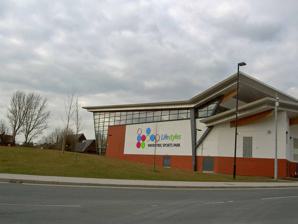
Building: Wavertree Sports Park
Country: United Kingdom
Year built: 2008
Sporting, exercise and leisure complex in Liverpool, UK Wavertree Sports Park Location Wavertree , Liverpool , Merseyside Coordinates 53°23′49″N 2°55′30″W / 53.397°N 2.925°W / 53.397; -2.925 Owner Liverpool City Council Operator Lifestyles Wavertree Sports Park is a large sporting, exercise and leisure complex located in the Wavertree area of Liverpool , England . The sports park is home to the Liverpool Aquatics Centre, Liverpool Tennis Centre and Wavertree Athletics Centre alongside numerous other health and fitness related facilities. Liverpool Tennis Centre Liverpool Tennis Centre has six indoor acrylic tennis courts and six outdoor macadam tennis courts, four of which are floodlit.  The venue was built with funding from the Lawn Tennis Association, Sport England and Liverpool City Council.  It has hosted major tennis competitions, including the Liverpool International Tennis Tournament in 2003 and the Nike Junior International in 2013 and 2014. Until recently, the Centre was closed to the public during the day but is now open from 9.00am every day for coaching and pay-and-play customers. Liverpool Aquatics Centre The Liverpool Aquatic Centre is a £17million development. It opened on 15 March 2008. The development has two swimming pools, one Olympic standard 8-lane 50 metre pool and a smaller four lane 20m pool. It cost £2.1million to maintain in 2008. To fund the build, £13m was borrowed by Liverpool City Council. The final bill will be £31m, once the debt is repaid in 2008, at a cost of £1.3m a year. Wavertree Athletics Centre Exterior athletics track The Wavertree Athletics Centre was a training facility for the 2012 Summer Olympics. The capacity of the athletics stadium is 480. There is an outdoor 8 lane 400 metres synthetic running track and an interior 4-lane 60 metre track. It is home to Liverpool Harriers and Athletic Club. The stadium hosted the first ever baseball World Cup game in 1938. References ^ http://www.colsc.net/htm/lac.htm ^ a b Bartlett, David (31 January 2009). "Liverpool's Olympic swimming pool cost taxpayers £1.5m" . Liverpool Daily Post . ^ "Olympic training venues - North West" . BBC. 3 March 2008 . ^ "Liverpool Harriers" . External links Official website Run Track Directory v t e Buildings and structures in Liverpool , England Skyscrapers and highrises 1 Princes Dock Alexandra Tower Beetham Tower The Lexington Municipal Buildings New Hall Place The Plaza Port of Liverpool Building Post & Echo Building Radio City Tower Royal Liver Building Unity Commercial Unity Residential West Tower Notable lowrises Albert Dock Traffic Office Alder Hey Children's Hospital Atlantic Tower Bank of England Bluecoat Chambers Britannia Adelphi Hotel Calderstones House Chinese Arch County Sessions House Crowne Plaza LJLA Cunard Building Empire Theatre Everton Water Tower Everyman Theatre, Liverpool Grand Central Hall Great North Western Hotel Hargreaves Building Homeopathic Hospital India Buildings International Slavery Museum James Parsons Building Liverpool Central Library Liverpool Cotton Exchange Building Liverpool Magistrates' Court Liverpool Playhouse Liverpool Town Hall Liverpool Women's Hospital The Lyceum Malmaison Mann Island Buildings Merseyside Maritime Museum Museum of Liverpool National Conservation Centre One Park West Oratory Oriel Chambers Philharmonic Dining Rooms Philharmonic Hall Prudential Assurance Building Queen Elizabeth II Law Courts Royal Court Theatre Royal Insurance Building Royal Liverpool University Hospital Speke Hall Stanley Dock Tobacco Warehouse St George's Hall Tate Liverpool Tower Buildings Victoria Building Walker Art Gallery Wheel of Liverpool White Star Building Woolton Hall World Museum Liverpool Places of worship All Saints' Church Al-Rahma Mosque Church of All Hallows Church of Our Lady and Saint Nicholas Church of St Agnes and St Pancras Church of St Clare German Church Greek Orthodox Church of St Nicholas Gustav Adolf Church Liverpool Cathedral Liverpool Metropolitan Cathedral Norwegian Fishermans' Church Old Christ Church The Oratory Princes Road Synagogue St George's Church Saint John the Baptist's Church St Luke's Church St Luke's Church, Walton St Michael's Church St Peter's Church Toxteth Unitarian Chapel Ullet Road Unitarian Church Welsh Presbyterian Church Transportation James Street station Kingsway Tunnel Liverpool Central station Liverpool Coach Station Liverpool John Lennon Airport Liverpool Lime Street station Liverpool One bus station Liverpool South Parkway station Mersey Railway Tunnel Moorfields station Queensway Tunnel Shopping complexes Clayton Square Shopping Centre Lewis's Building Liverpool ONE Liverpool Shopping Park Metquarter New Mersey Shopping Park St Johns Shopping Centre Sports venues and arenas Aigburth Cricket Ground Anfield Goodison Park Liverpool Arena O2 Academy Liverpool Walton Hall Park Wavertree Athletics Centre Sculptures and monuments Liverpool Cenotaph Nelson Monument Steble Fountain Superlambanana Titanic Memorial Victoria Monument Wellington's Column Yellow Submarine Notable demolished Childwall Hall Concourse House Custom House The Futurist Cinema Liverpool Castle Liverpool Central High Level railway station Liverpool Sailors' Home Liverpool Overhead Railway Octagon Chapel St Peter's Church St John's Market Walton Hall Lists List of public art in Liverpool List of tallest buildings and structures in Liverpool Listed buildings in Liverpool Category Commons